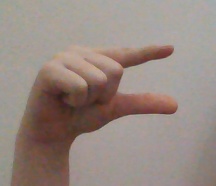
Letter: dal